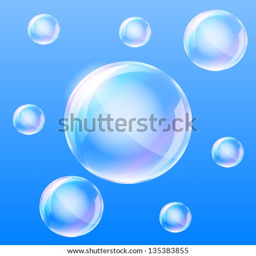
realistic air bubbles in the water .